Shimonuma Station

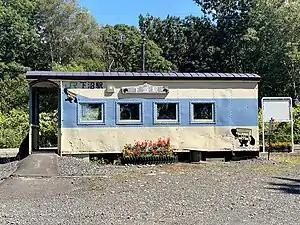
Shimonuma Station building in September 2021

is a railway station located within the boundaries of the town of Horonobe, Teshio District, Hokkaidō, Japan. The area surrounding the station is a forested area off National Route 40. The station is operated by JR Hokkaido. The station is numbered "W73".